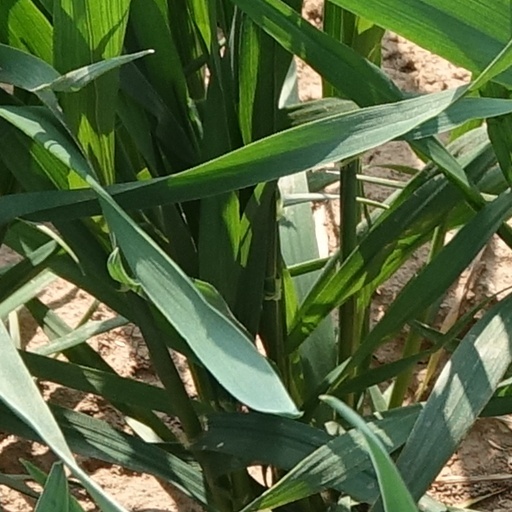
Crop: wheat